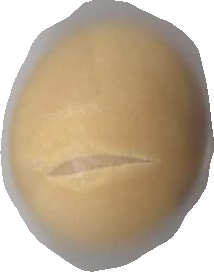
Variety: Grobogan